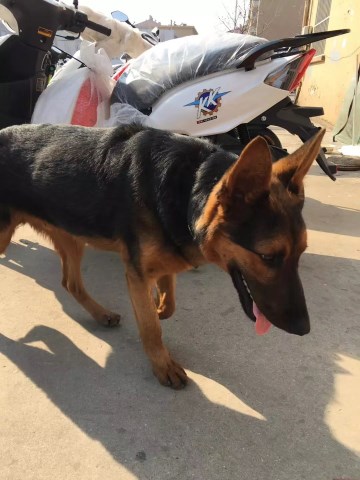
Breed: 211-n000018-German_shepherd